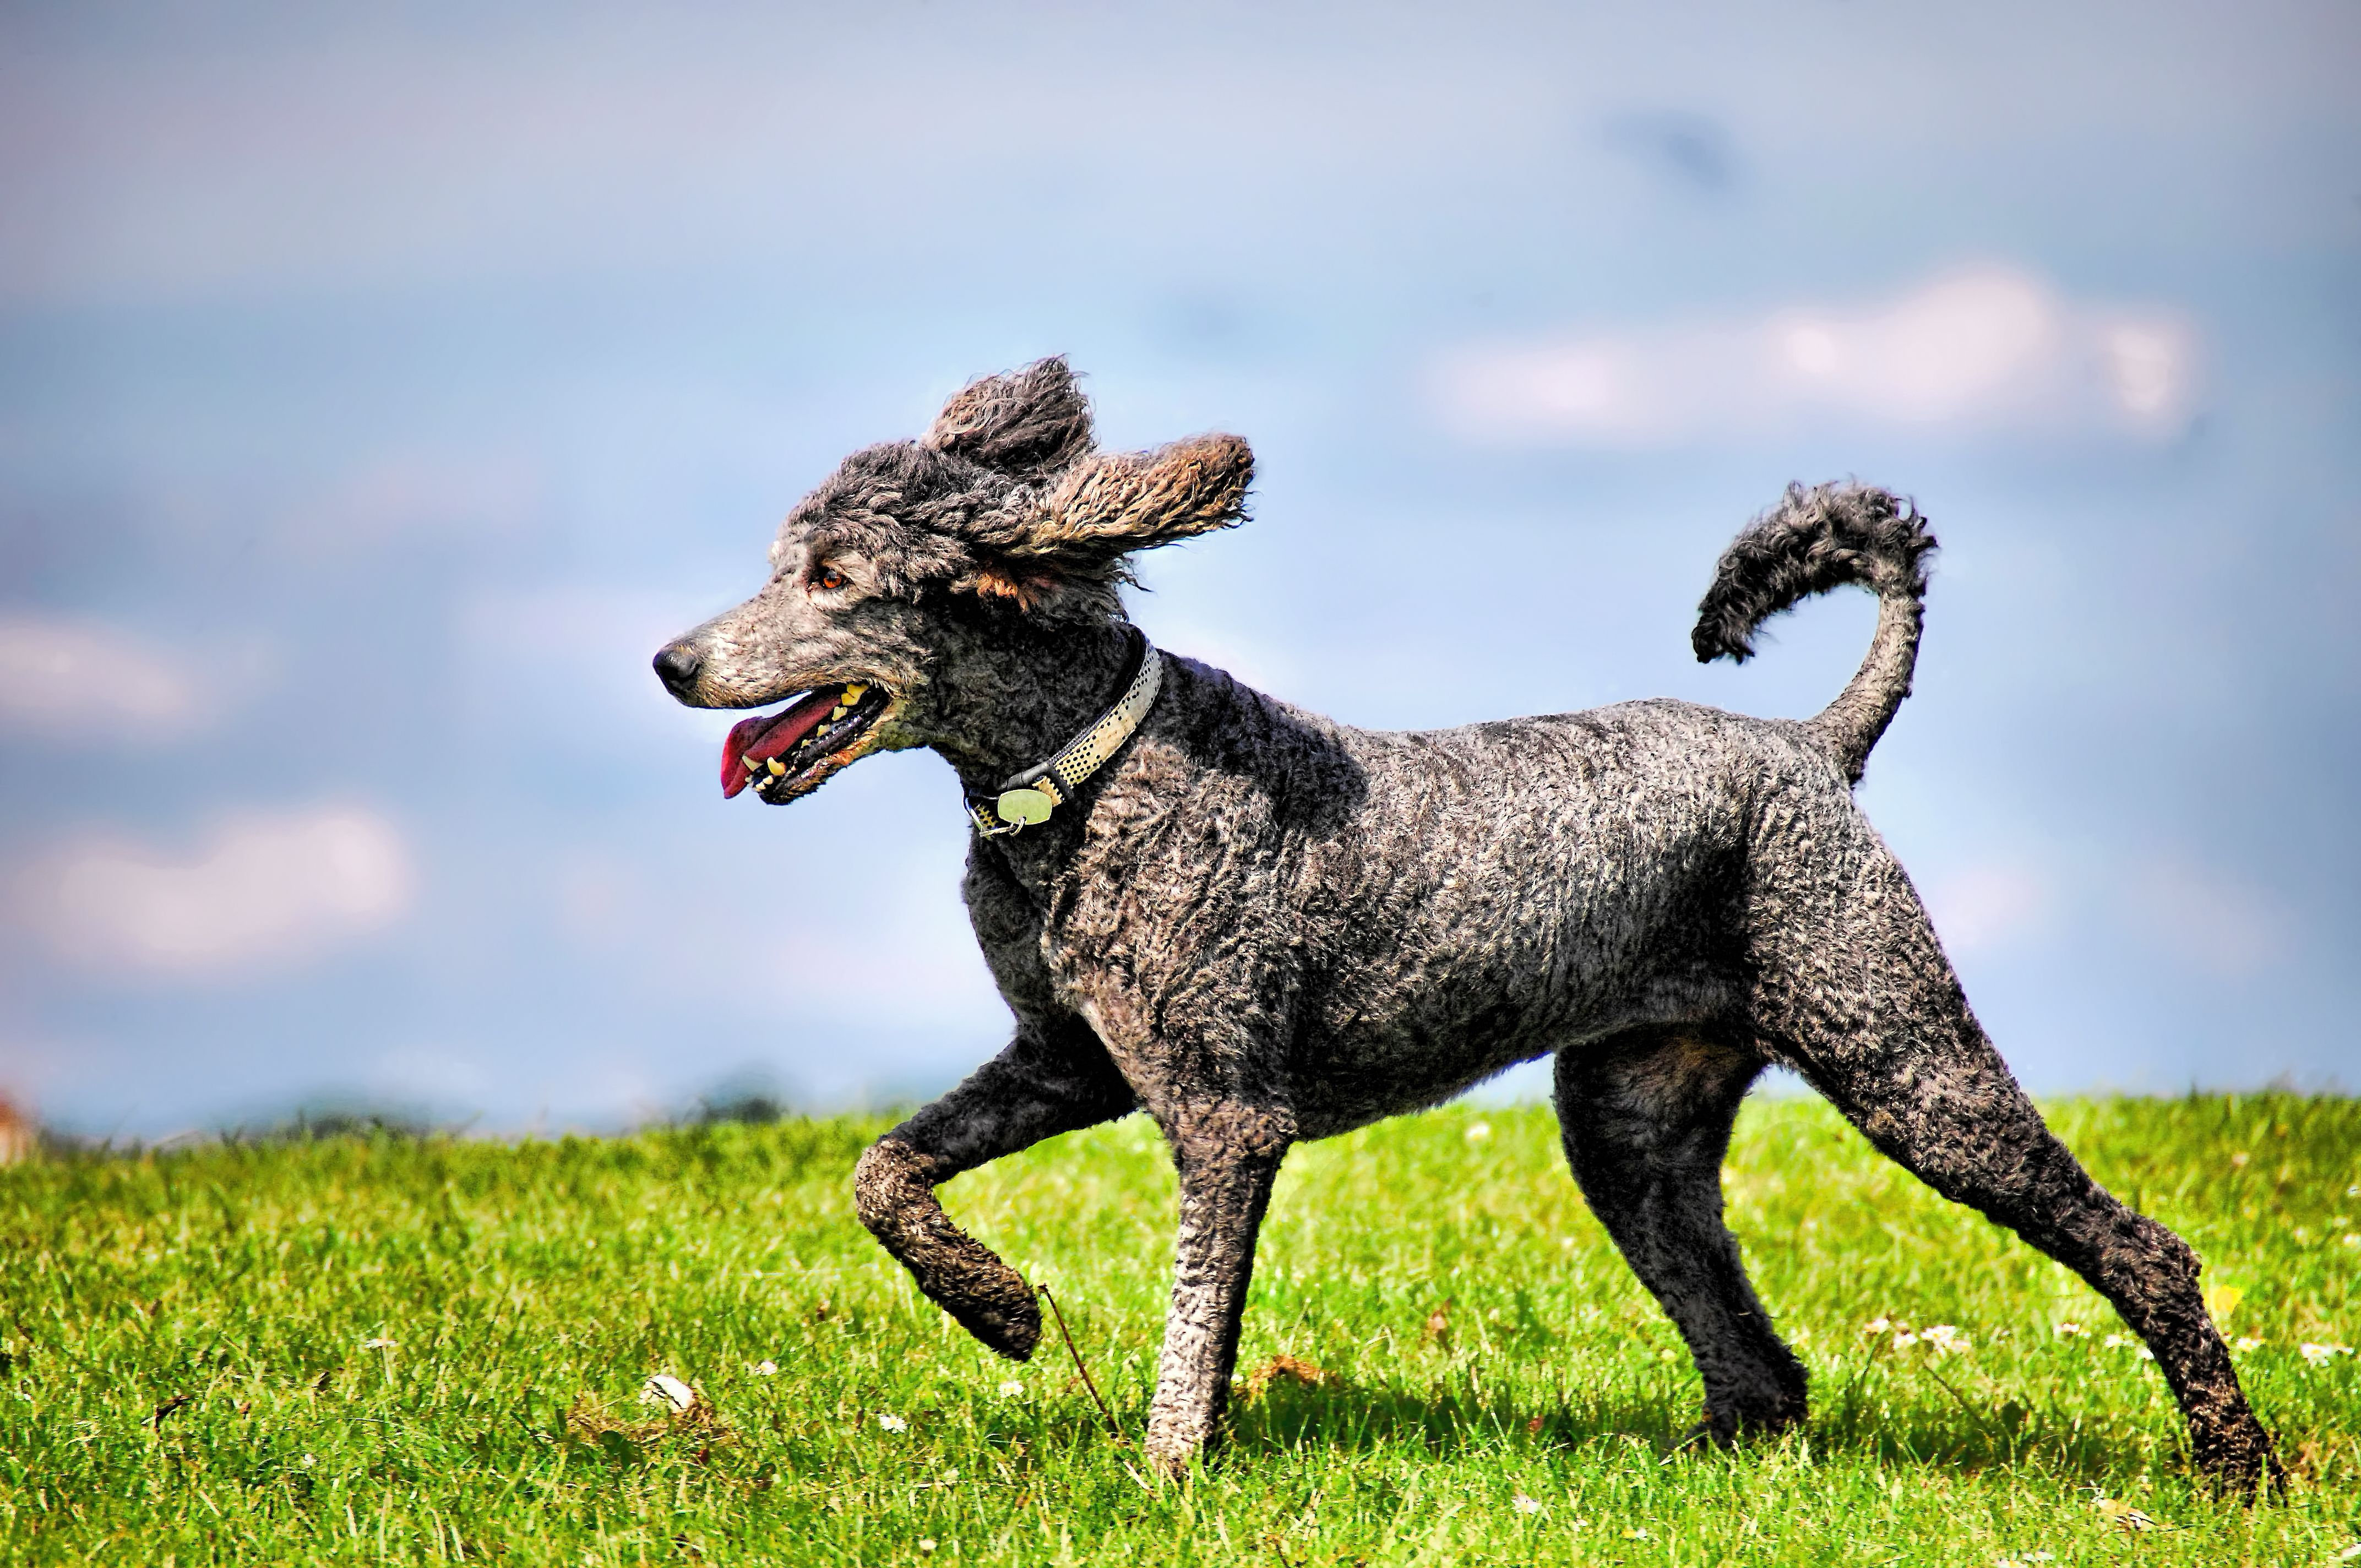
dog, mammal, poodle, vertebrate, dog breed, stevenston, dog like mammal